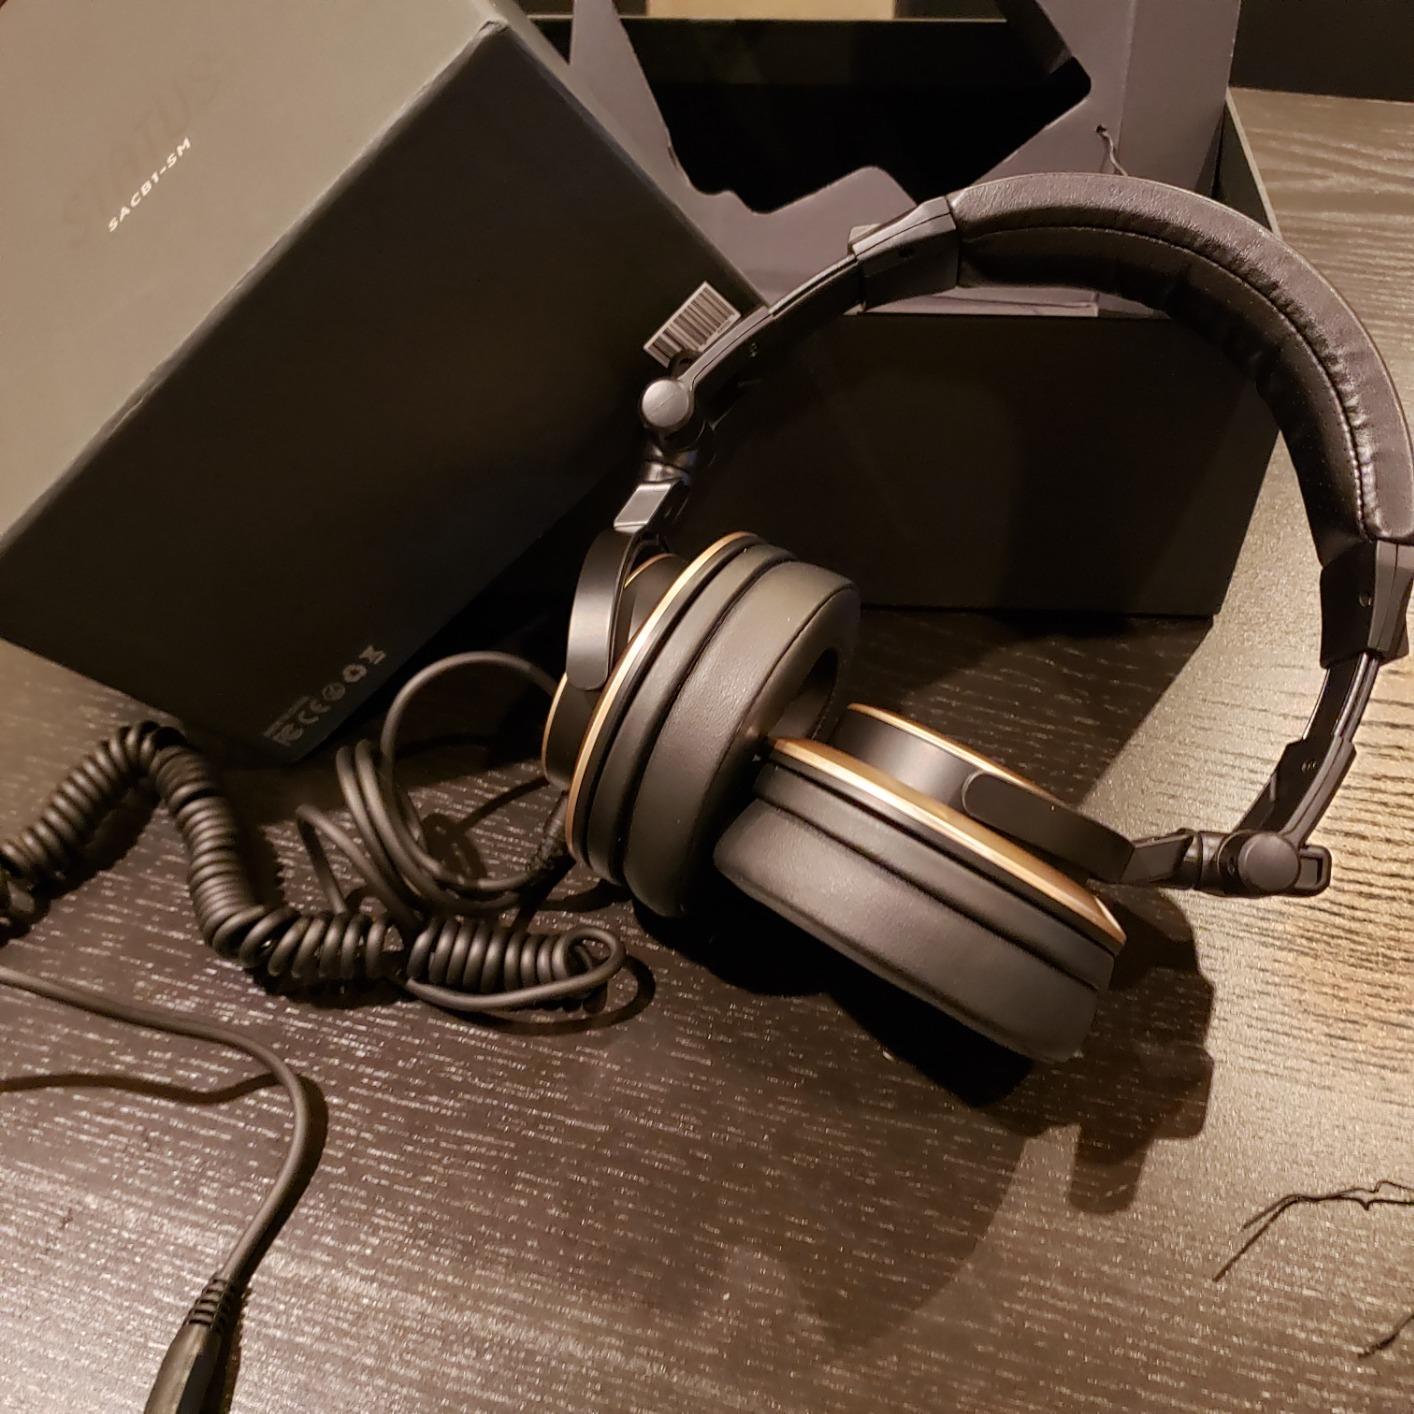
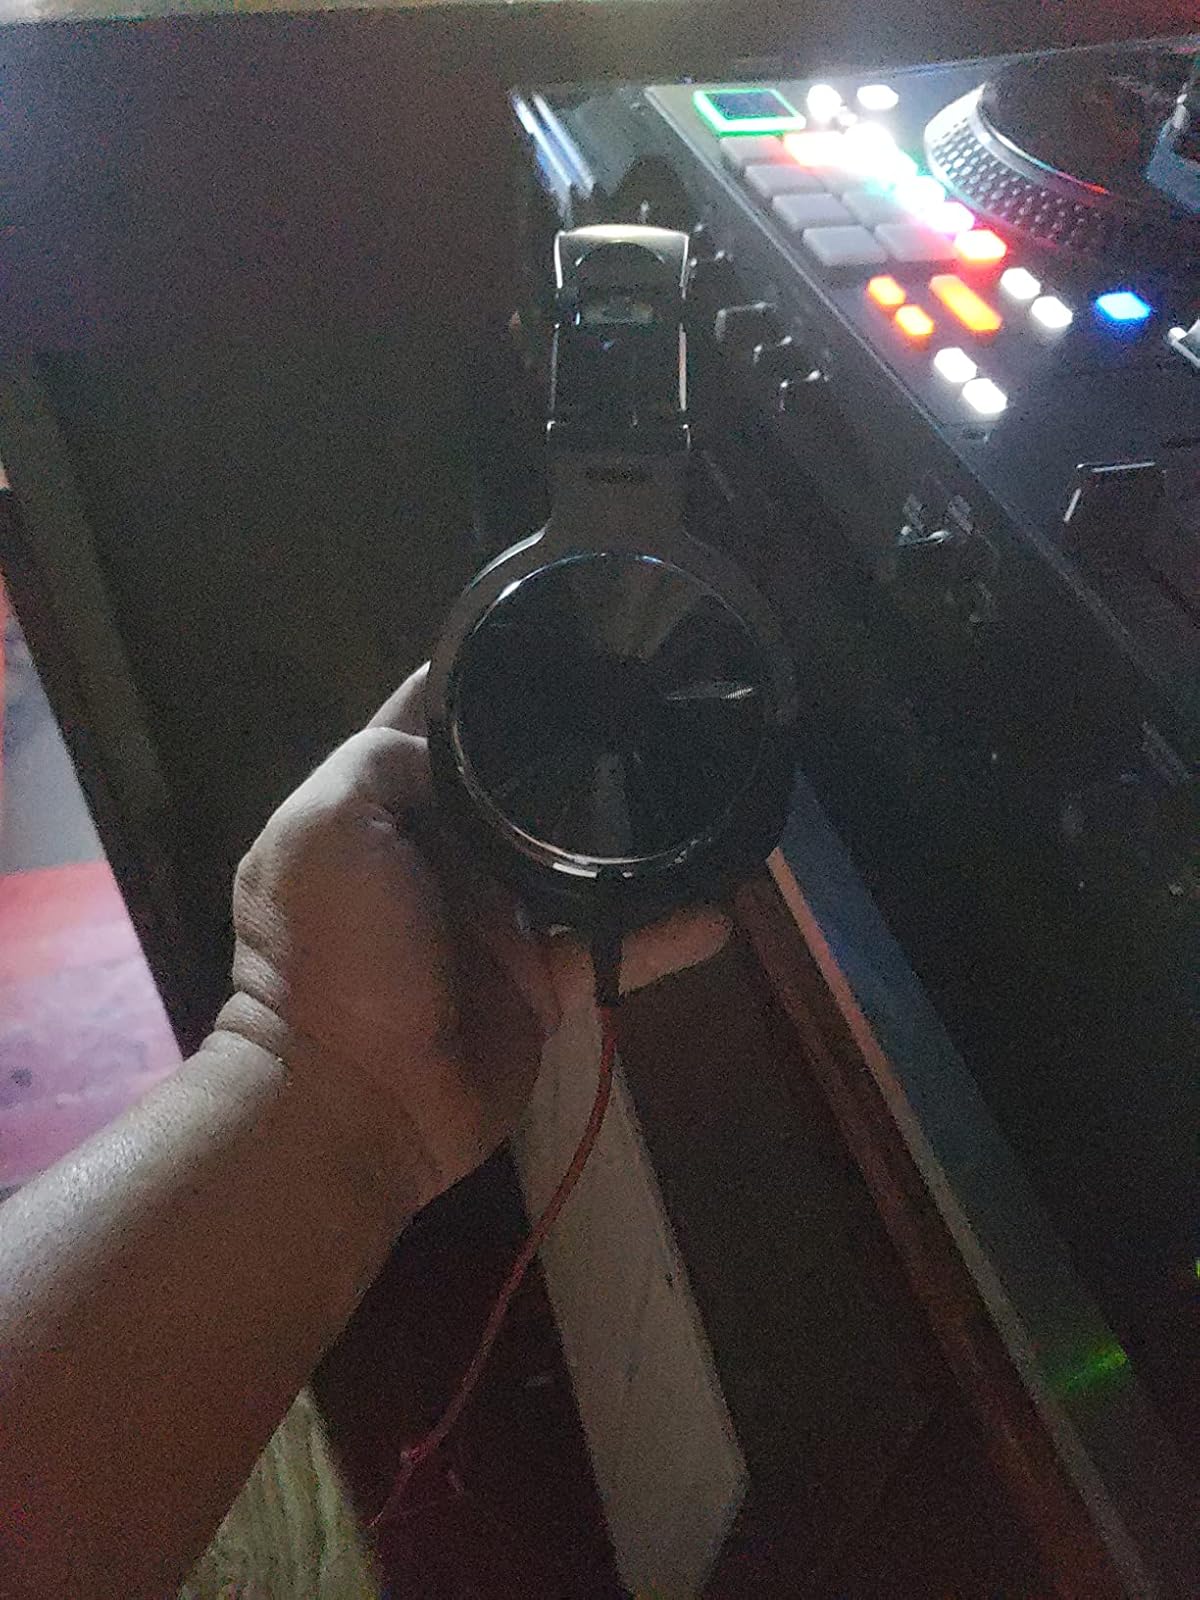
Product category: headphones
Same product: no